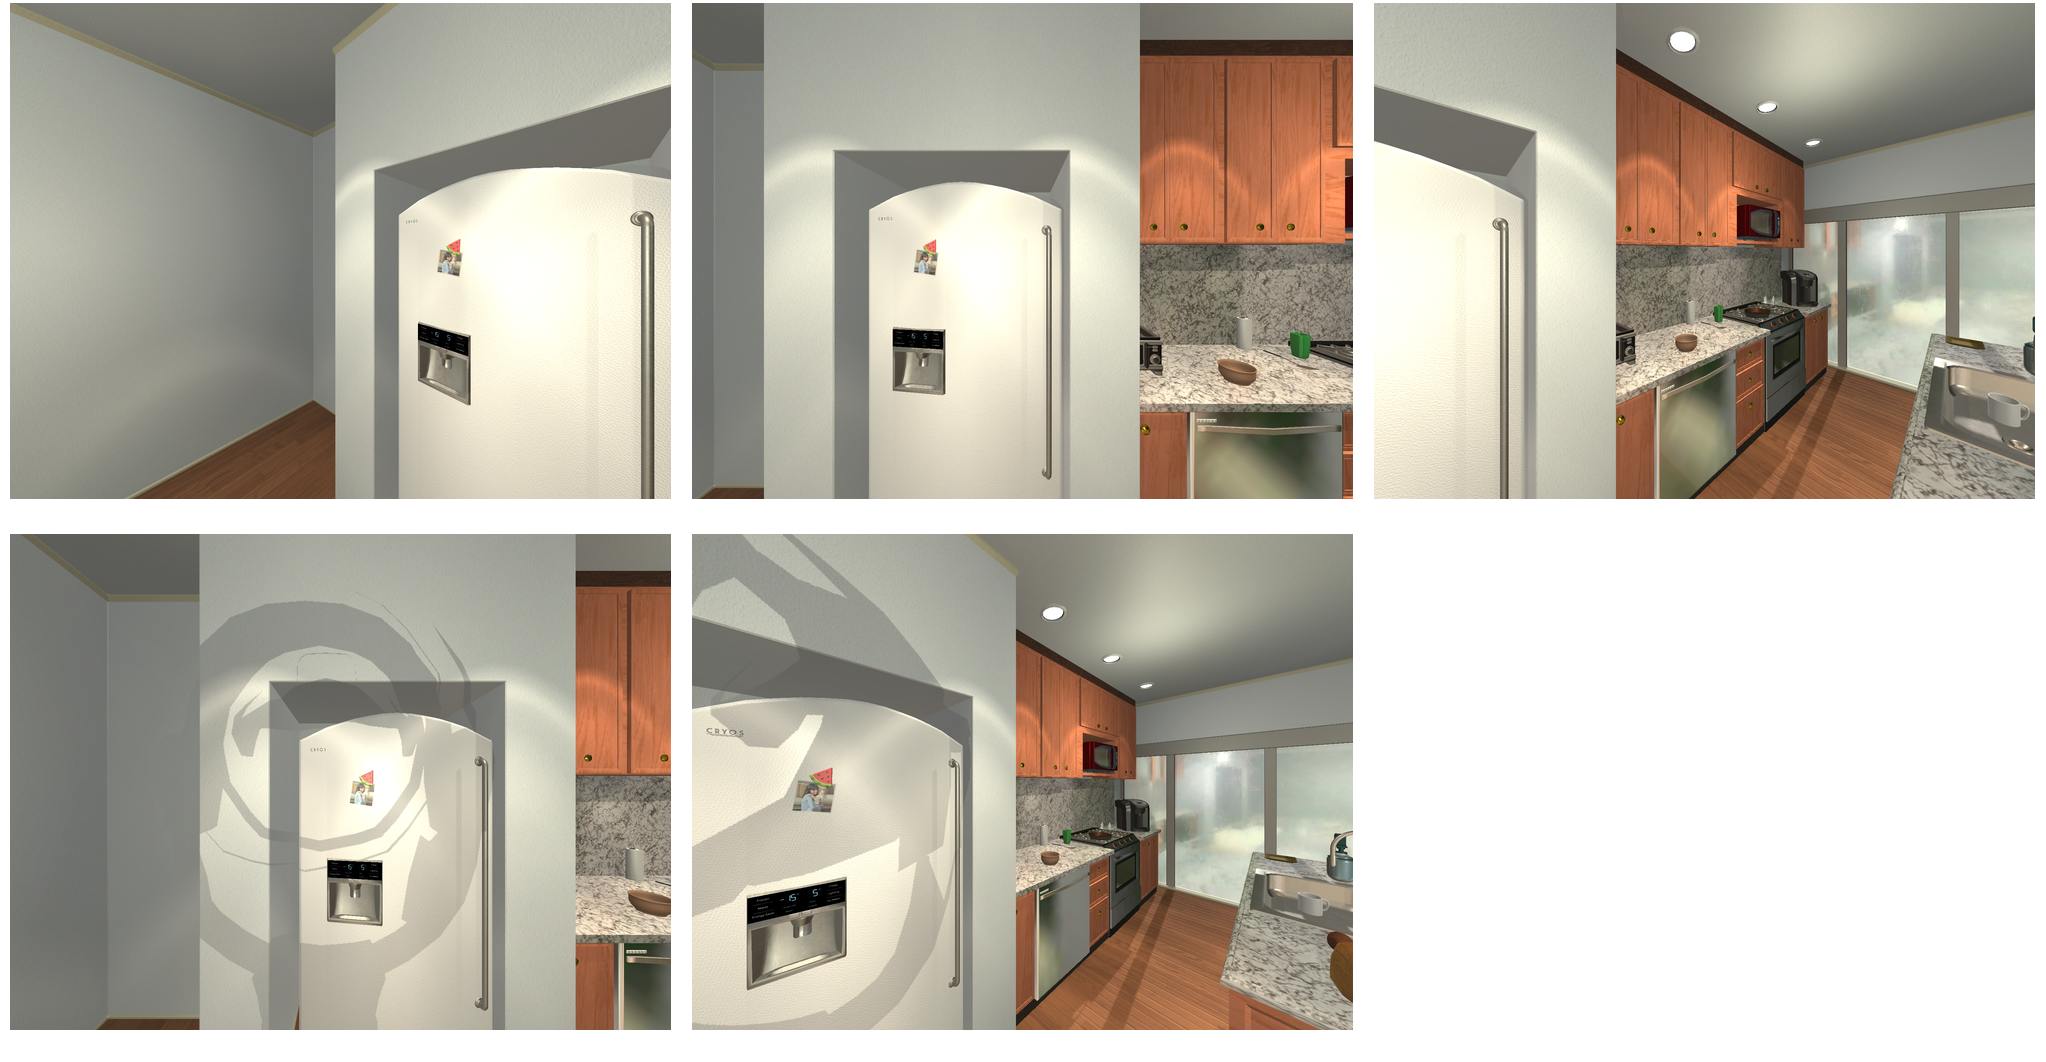Task instruction: Open the fridge.
Answer: {"task_instruction": "Open the fridge.", "nodes": ["handle", "fridge"], "edges": [{"functional_relationship": "openorclose", "object1": "handle", "object2": "fridge", "spatial_relations": ["in_front_of", "close"], "is_touching": true}], "action_type": "pull", "function_type": "open_close_control"}